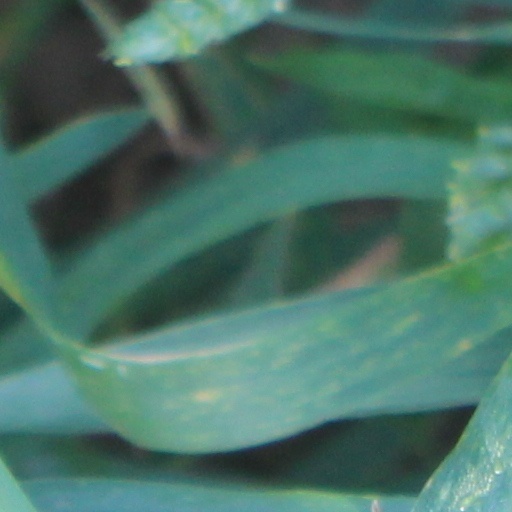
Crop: wheat